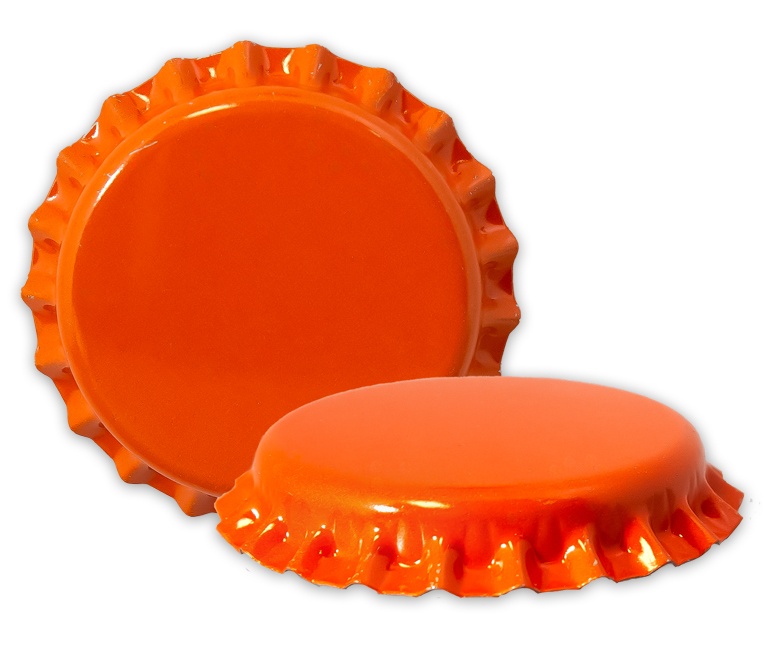
Orange Crown Caps 144 ct
Standard 26mm size pry-off crowns caps designed to create a secure seal in capping applications with glass and aluminum bottles. Excellent reliability and compatibility. STEEL: TIN FREE STEEL OR ELECTROLYTIC TIN PLATE LINER: DRY BLEND PVC FREE, OXYGEN SCAVENGING ODOR: ODOR FREE
Brand: LD Carlson
Category: Home & Garden > Kitchen & Dining > Barware > Bottle Caps > Pry-Off Bottle Caps